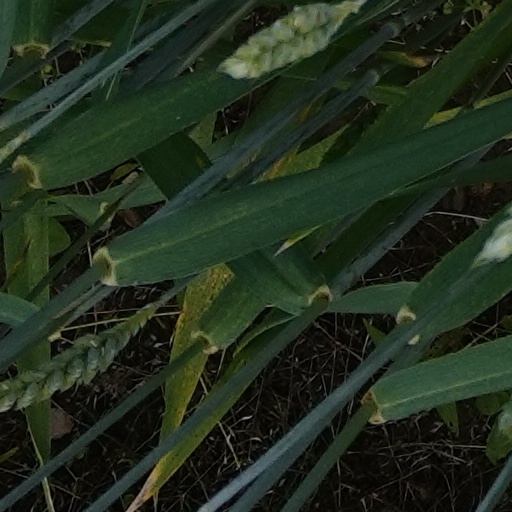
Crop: wheat